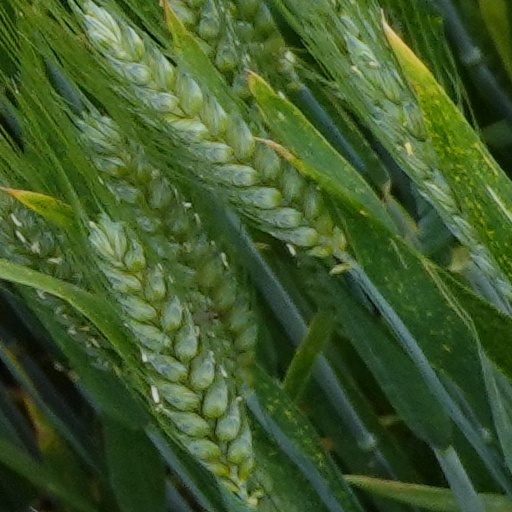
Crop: wheat